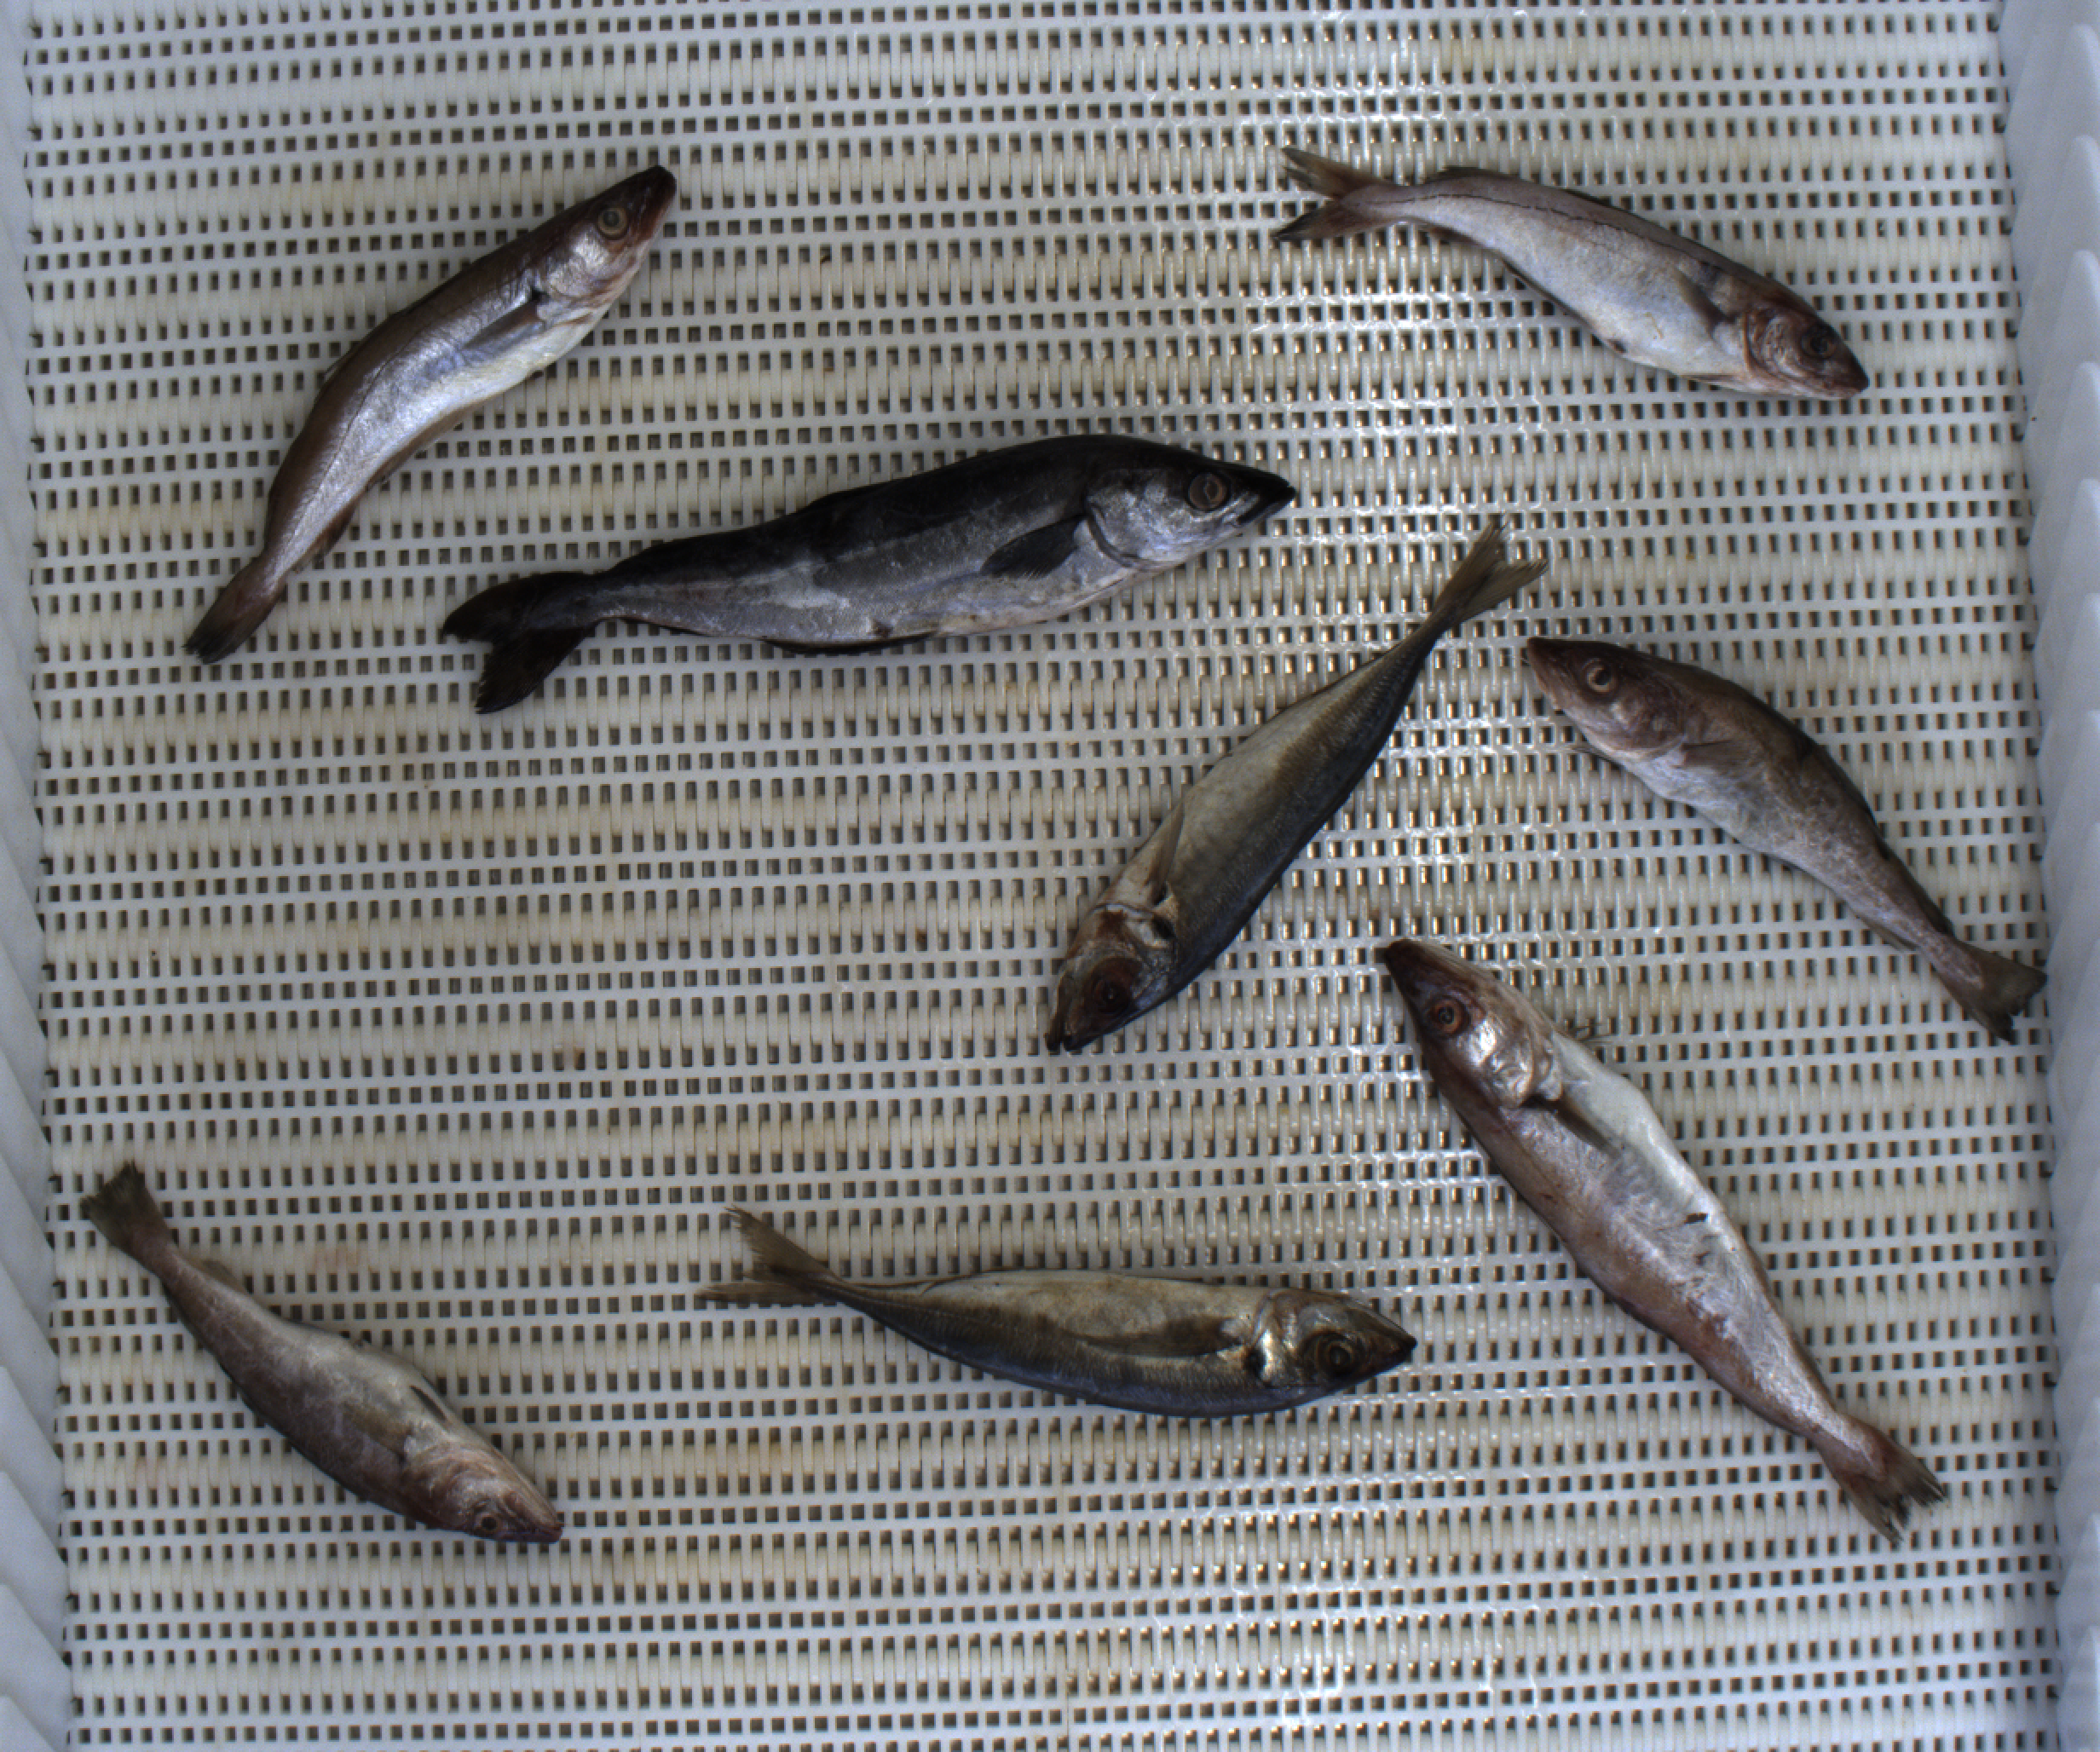
Total fish: 8
Cod: 2
Haddock: 1
Whiting: 2
Hake: 0
Horse mackerel: 2
Saithe: 1
Other: 0